Idanre

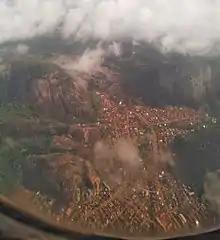
Aerial view of Idanre hills

The hill of Idanre is one of the most beautiful natural landscapes in Nigeria. It includes such cultural sites as "Owa's Palace, Shrines, Old Court, Belfry, Agbooogun footprint, thunder water (Omi Apaara) and burial mounds and grounds". It resides above sea level and houses a unique ecosystem upon which the cultural landscape has integrated. On getting to the entrance of the hill you will see a great tree at the entrance of the ancient city of Idanre called the IRAYE TREE, then you can now get prepared to take the steps to the great city beyond the hills of Idanre.